Cooroy Post Office

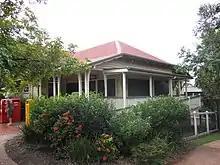
Garnet Street side view with disabled ramp, 2012

Cooroy Post Office is at 33 Maple Street, corner of Garnet Street, Cooroy, comprising the whole of Lot 2 RP147678.